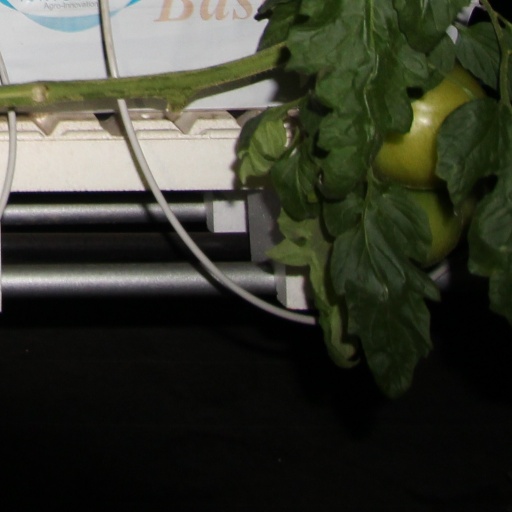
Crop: tomato